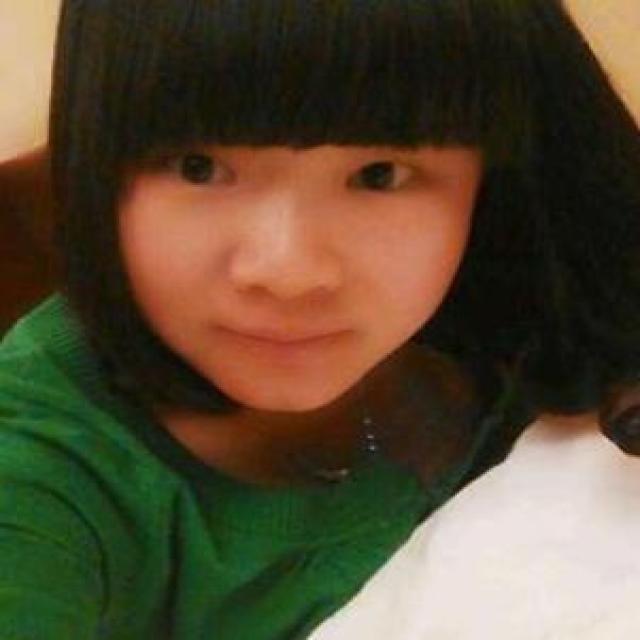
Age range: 13-20